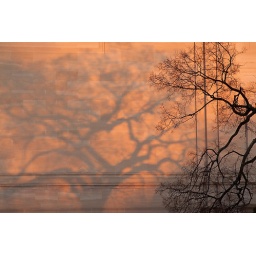
The shadow of a tree reflected on a wall of a building on the National Mall in the sunset light.